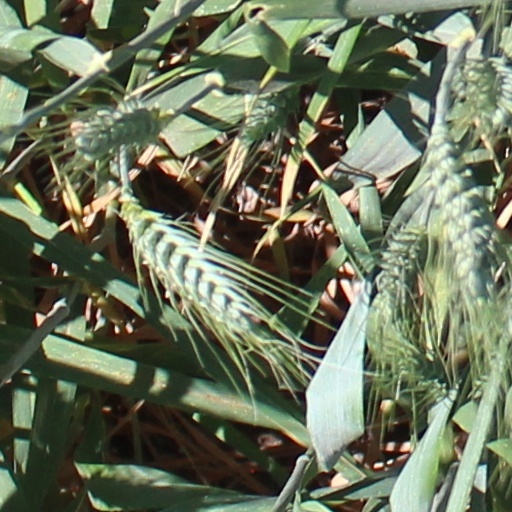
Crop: wheat